Juan José Castelli

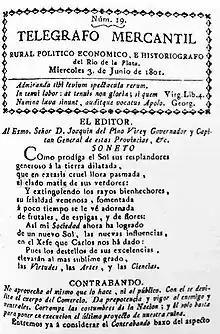
An edition of the Telégrafo Mercantil, where a sonnet in honor of the recently appointed viceroy Joaquín del Pino is observed

One example is the "Telegrafo Mercantil" which contains a poem in honor of the recently appointed viceroy Joaquín del Pino. The ideas of the enlightenment, especially practical and utilitarian knowledge to improve the quality of life, penetrated late in Spain due to isolation, traditionalist ideas and the peninsular Inquisition. It was this need to get Spain out of its growing backwardness, in the face of the development of the other European powers, that made the ministers and royal advisers transform these ideas into "state policy". The "enlightened" economic, social, administrative and political changes had to come from the top down: "All for the people but without the people." In this context, the Viceroyalty of the Río de la Plata was created in 1776; as well as the Hearing in 1785 and the Consulate of Buenos Aires in 1794. The demographic, economic and bureaucratic growth of Buenos Aires gave rise to the birth of a heterodox elite both within the Church and in the secular sectors abandoning many lawyers and other counsels. Several Spanish Americans traveled to Spain to study, such as Manuel José de Lavardén (1770–1778), Dean Gregorio Funes (1775–1779) and Manuel Belgrano (1786–1793). In 1783 the Royal College of San Carlos was inaugurated at the initiative of Viceroy Vértiz and the leadership of the reformist canon Juan Baltazar Maciel, possessor of a wide and eclectic library that members of the elite could consult. All these changes not only aimed to increase the fiscal resources of the Crown, they also improved the living conditions of the inhabitants: health through the institution of the Protomedicato in 1780, the lighting of the streets and the reuse of the printing press of the Jesuits abandoned in Córdoba which, at the beginning of 1780, was transferred by the order of Viceroy Vértiz to Buenos Aires and given property to the Casa de los Niños Foundling for the printing of government documents or cathons and primers used by the Catholic Enlightenment.